Metropolitan Borough of Dudley

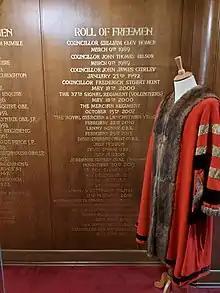
Example of the panelling which lists the Roll of Freeman in Dudley Council House

The following have received the Freedom of the Borough of Dudley. The Roll of Freeman is displayed in the Council House on wood panelling at the entrance to the Council Chamber.